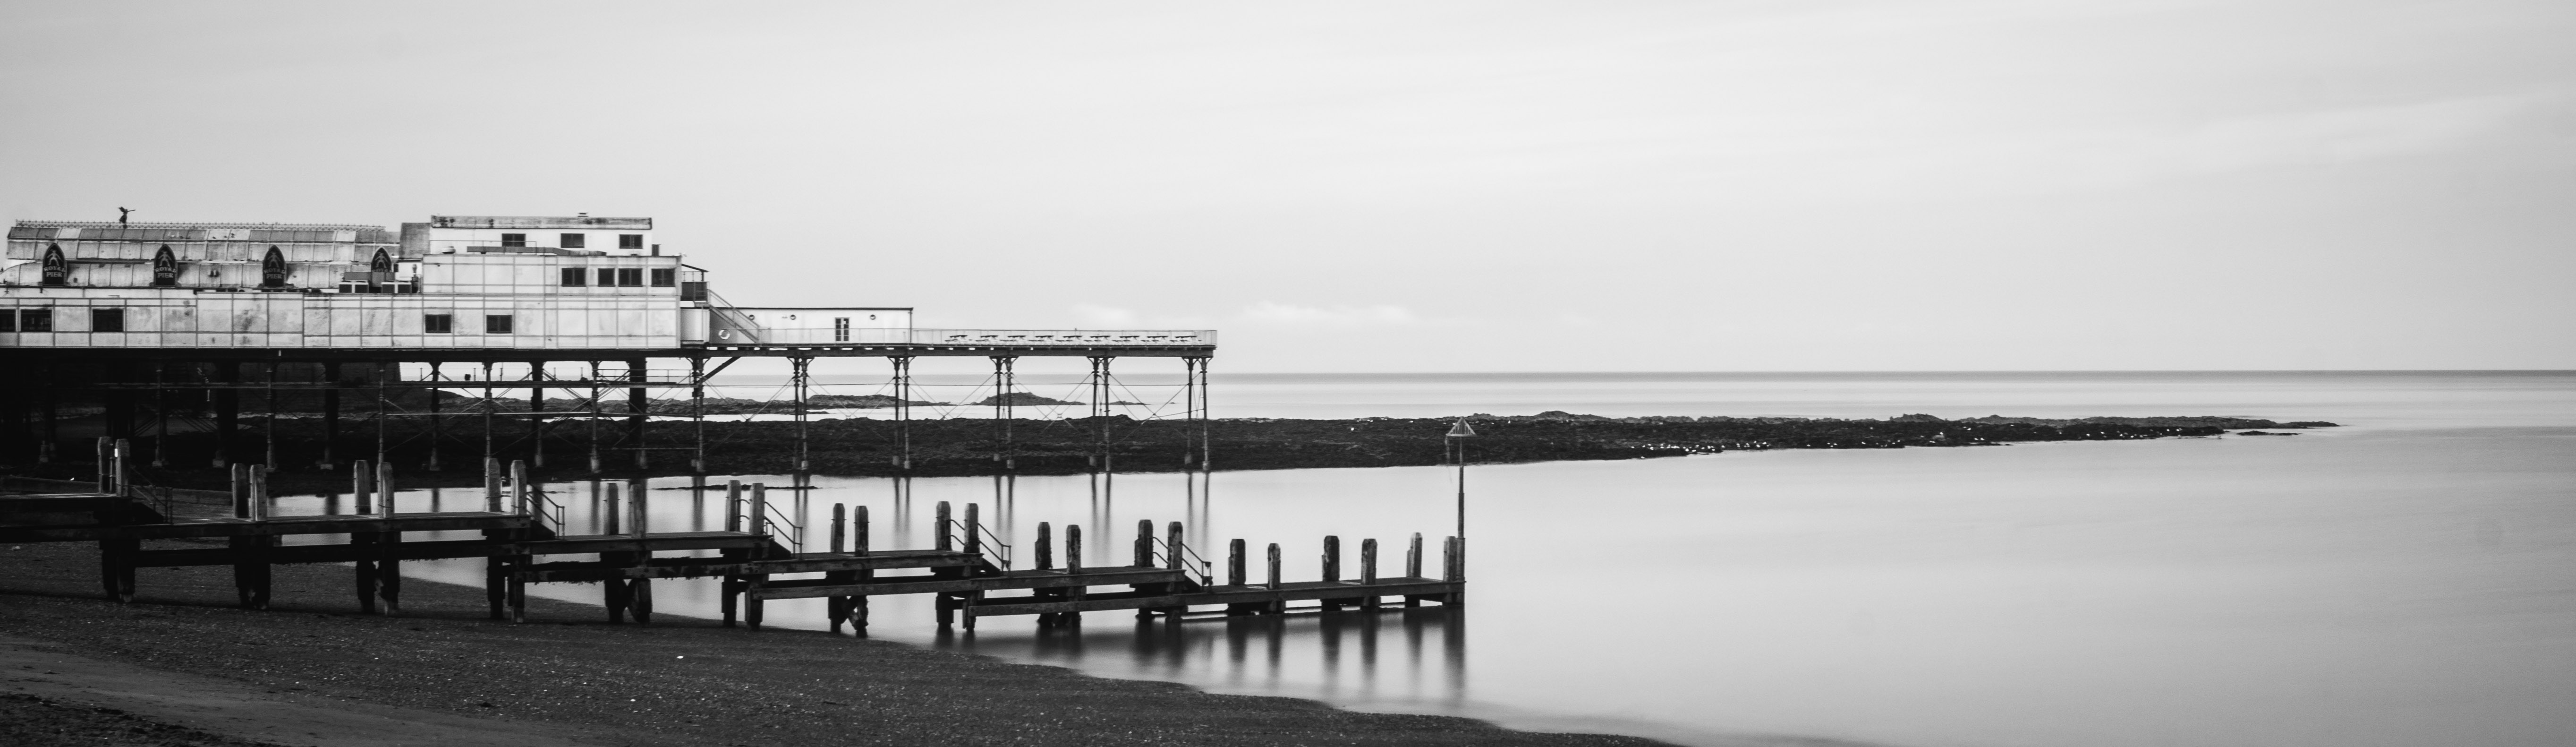
beach, sea, coast, water, sand, ocean, horizon, dock, black and white, sky, wood, white, shore, coastal, pier, summer, reflection, vehicle, metal, bay, historic, black, jetty, monochrome, reflect, uk, bw, long, blackandwhite, wales, exposure, reflecting, reflections, noir, blanc, historical, royal, bn, reflects, aberystwyth, cerdigion, blancetnoire, monochrome photography